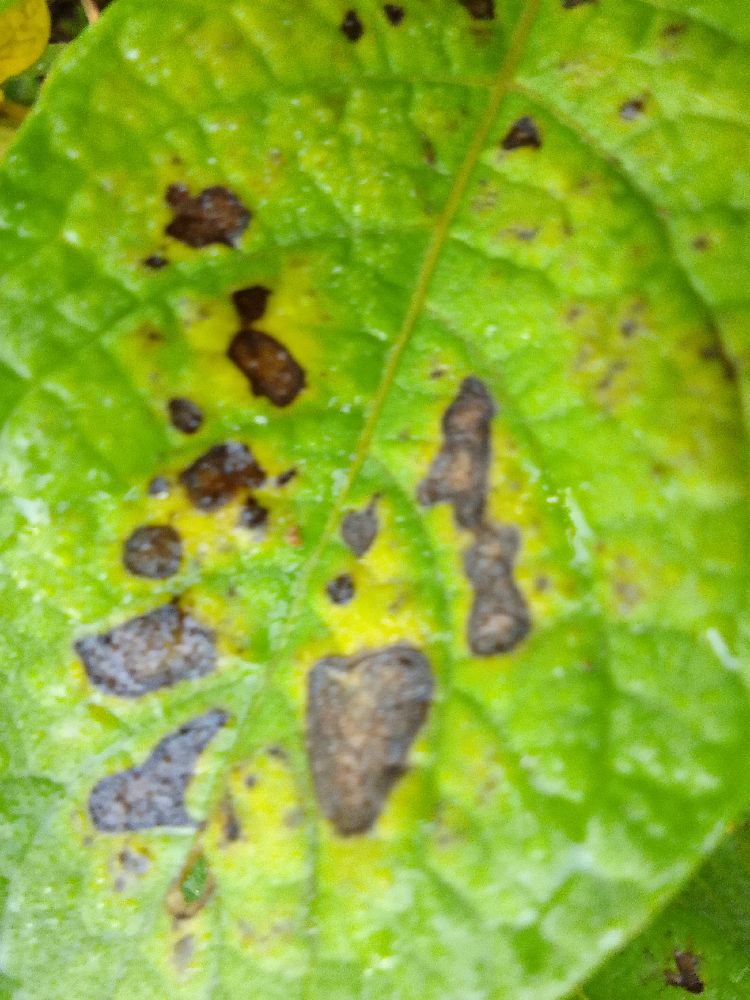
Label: Early blight